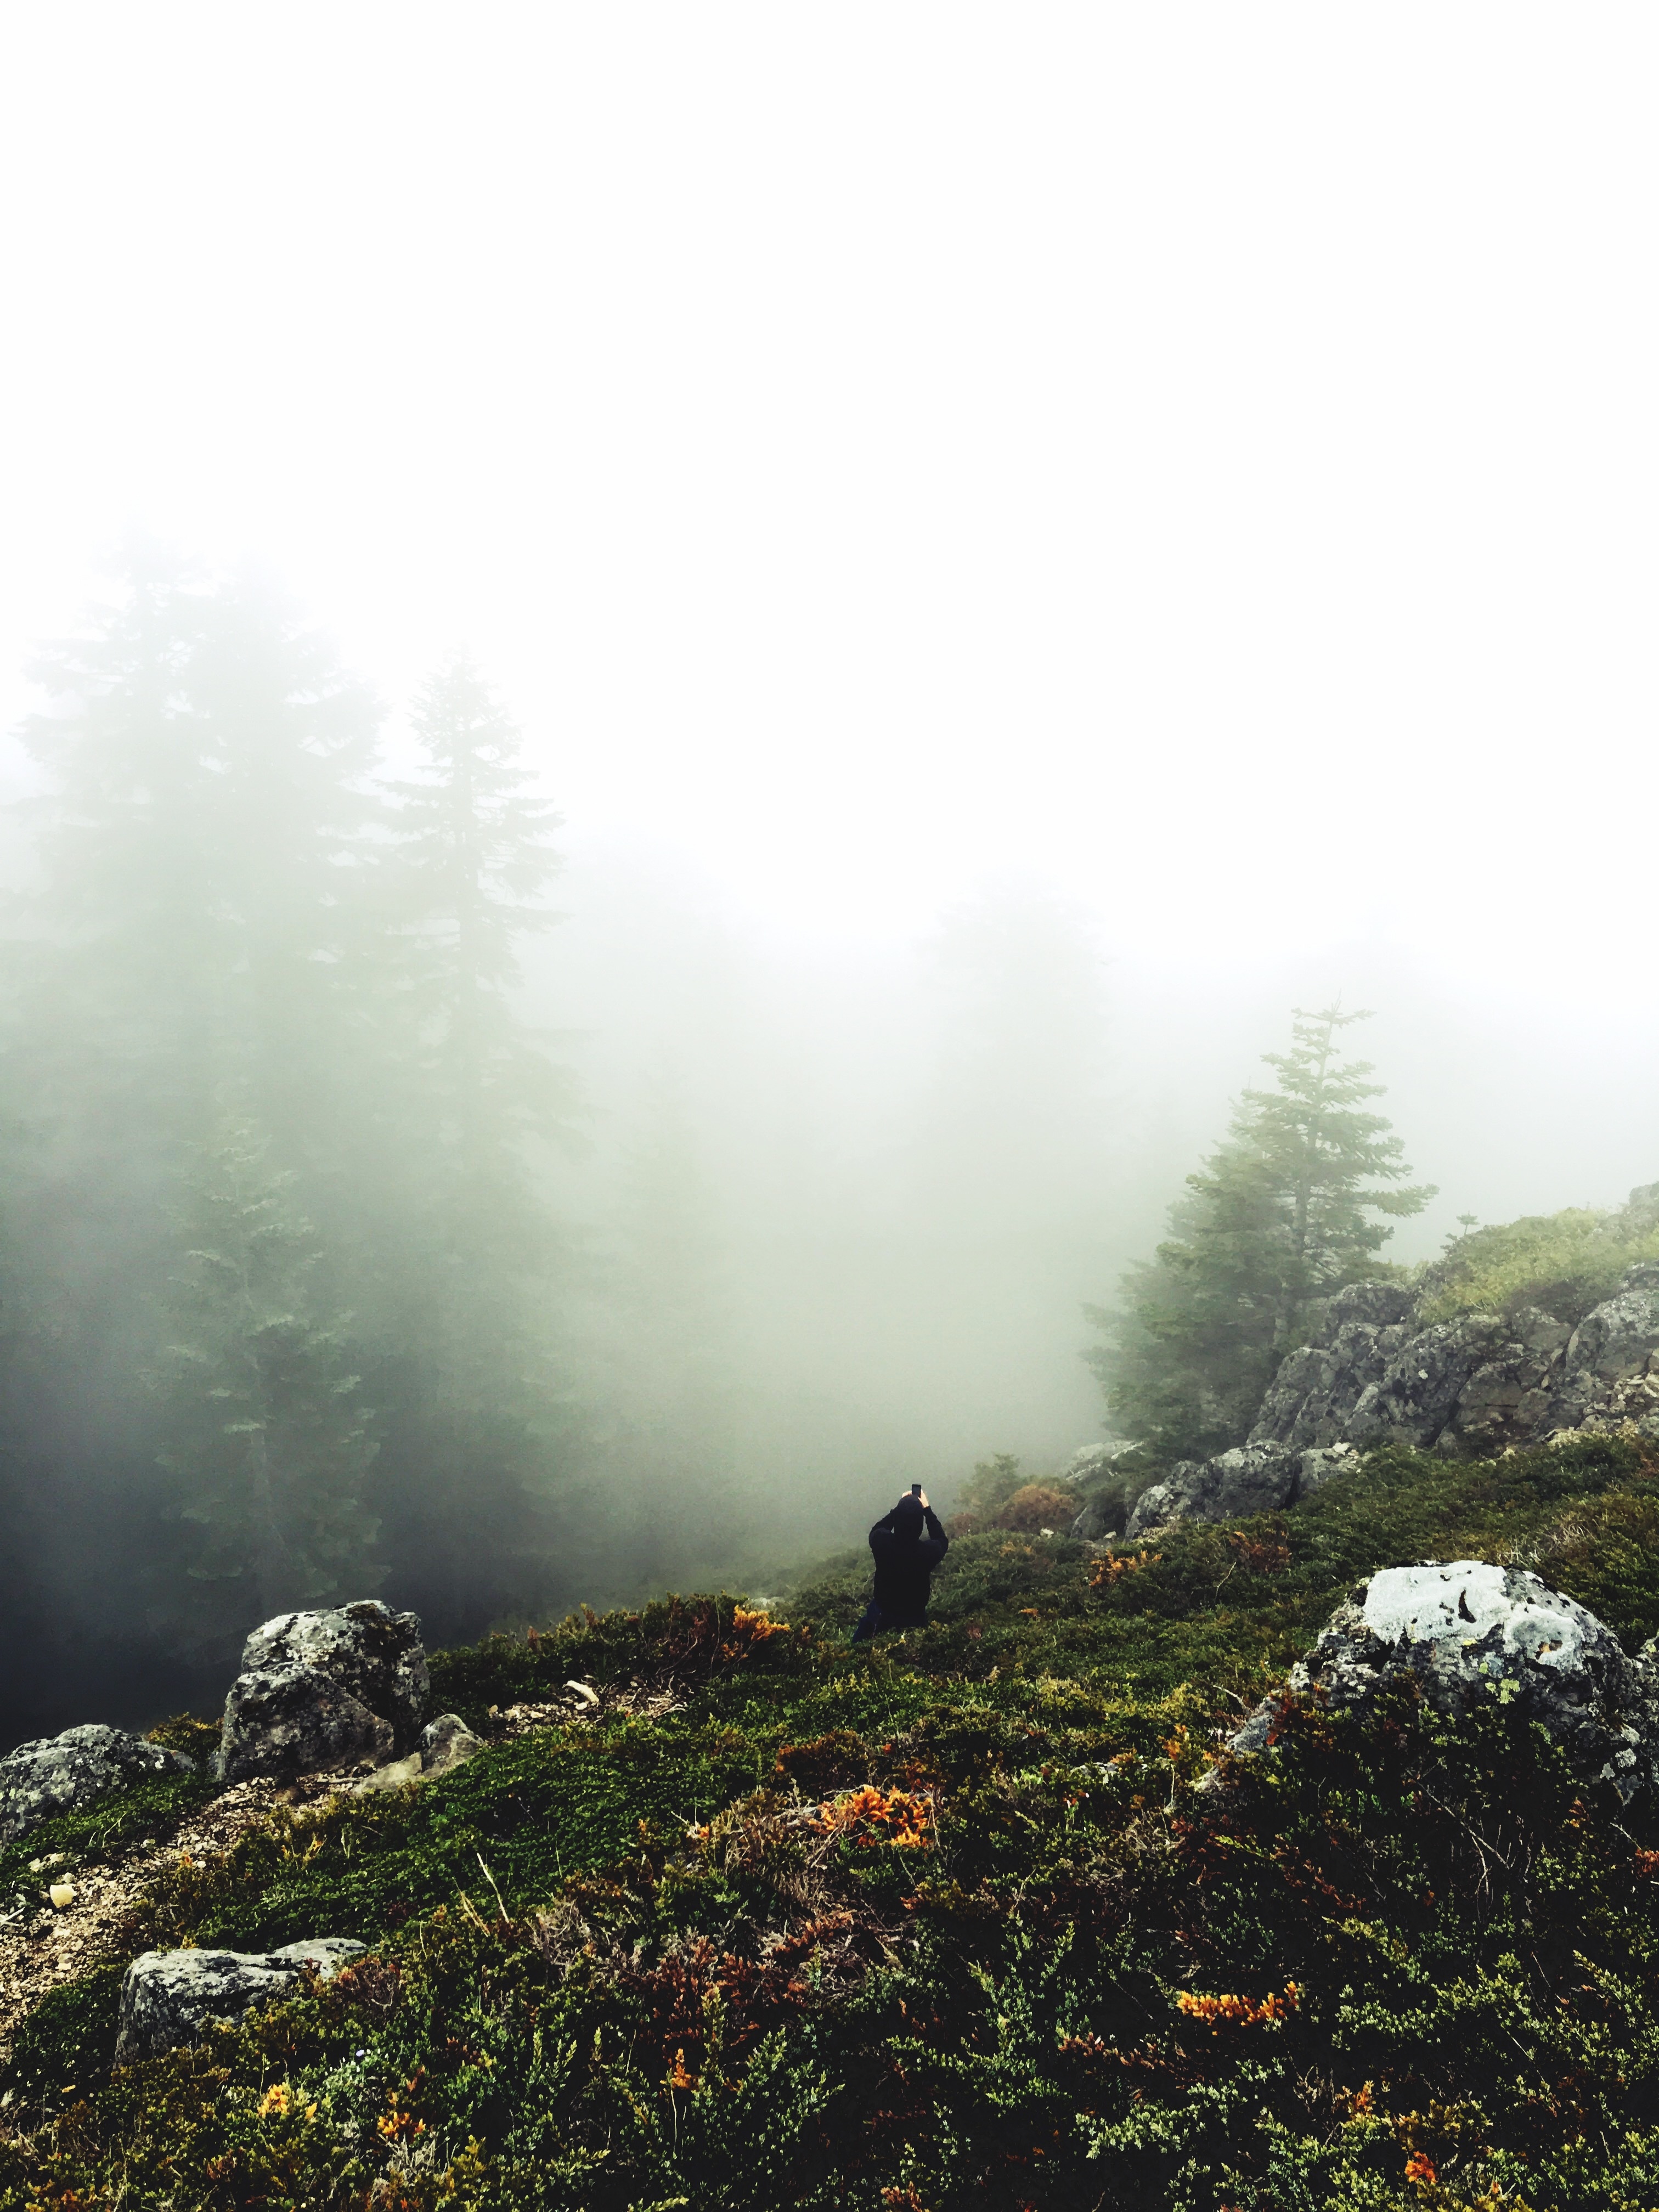
tree, forest, mountain, fog, mist, sunlight, morning, leaf, hill, weather, atmospheric phenomenon